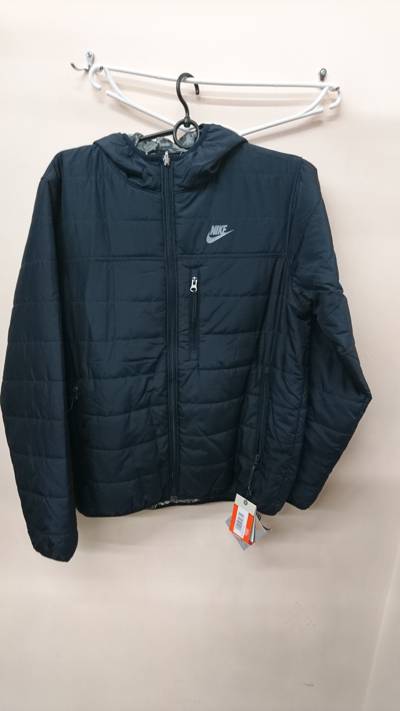
Waste category: clothes